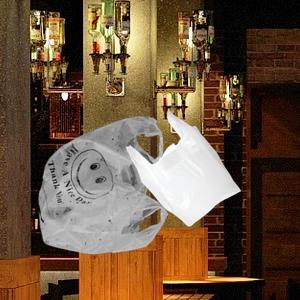
Label: plasticbags